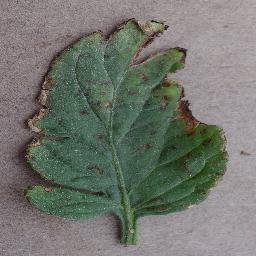
Label: Tomato___Bacterial_spot